Siege of San José del Cabo

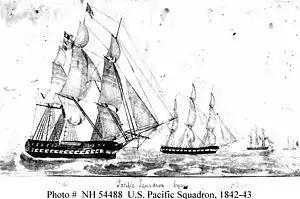
"The United States Pacific Squadron before the Mexican War; USS Cyane is the second ship in line at roughly the center of the image."

The Mexicans retreated to Las Animas and then onto San Jose Viejo. The United States military sent reinforcements and would follow this victory up by going on the offensive under the command of Col. Burton from La Paz. The Americans captured Pineda in a raid on his headquarters at San Antonio, several miles south of La Paz. On March 30, 1848 Burton's forces defeated the remaining Mexican forces under Governor Castro in the Skirmish of Todos Santos and dispersed them. Soon after returning they learned of the March 6th Truce and the peace treaty.